Aurelia Dobre

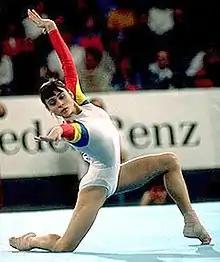
Dobre in 1988

Aurelia Dobre (born 16 November 1972) is a former artistic gymnast and the 1987 world all-around champion. She is the 1987 world champion on the balance beam and the bronze medalist on the vault and floor exercise, as well, and scored five perfect 10s at these championships.